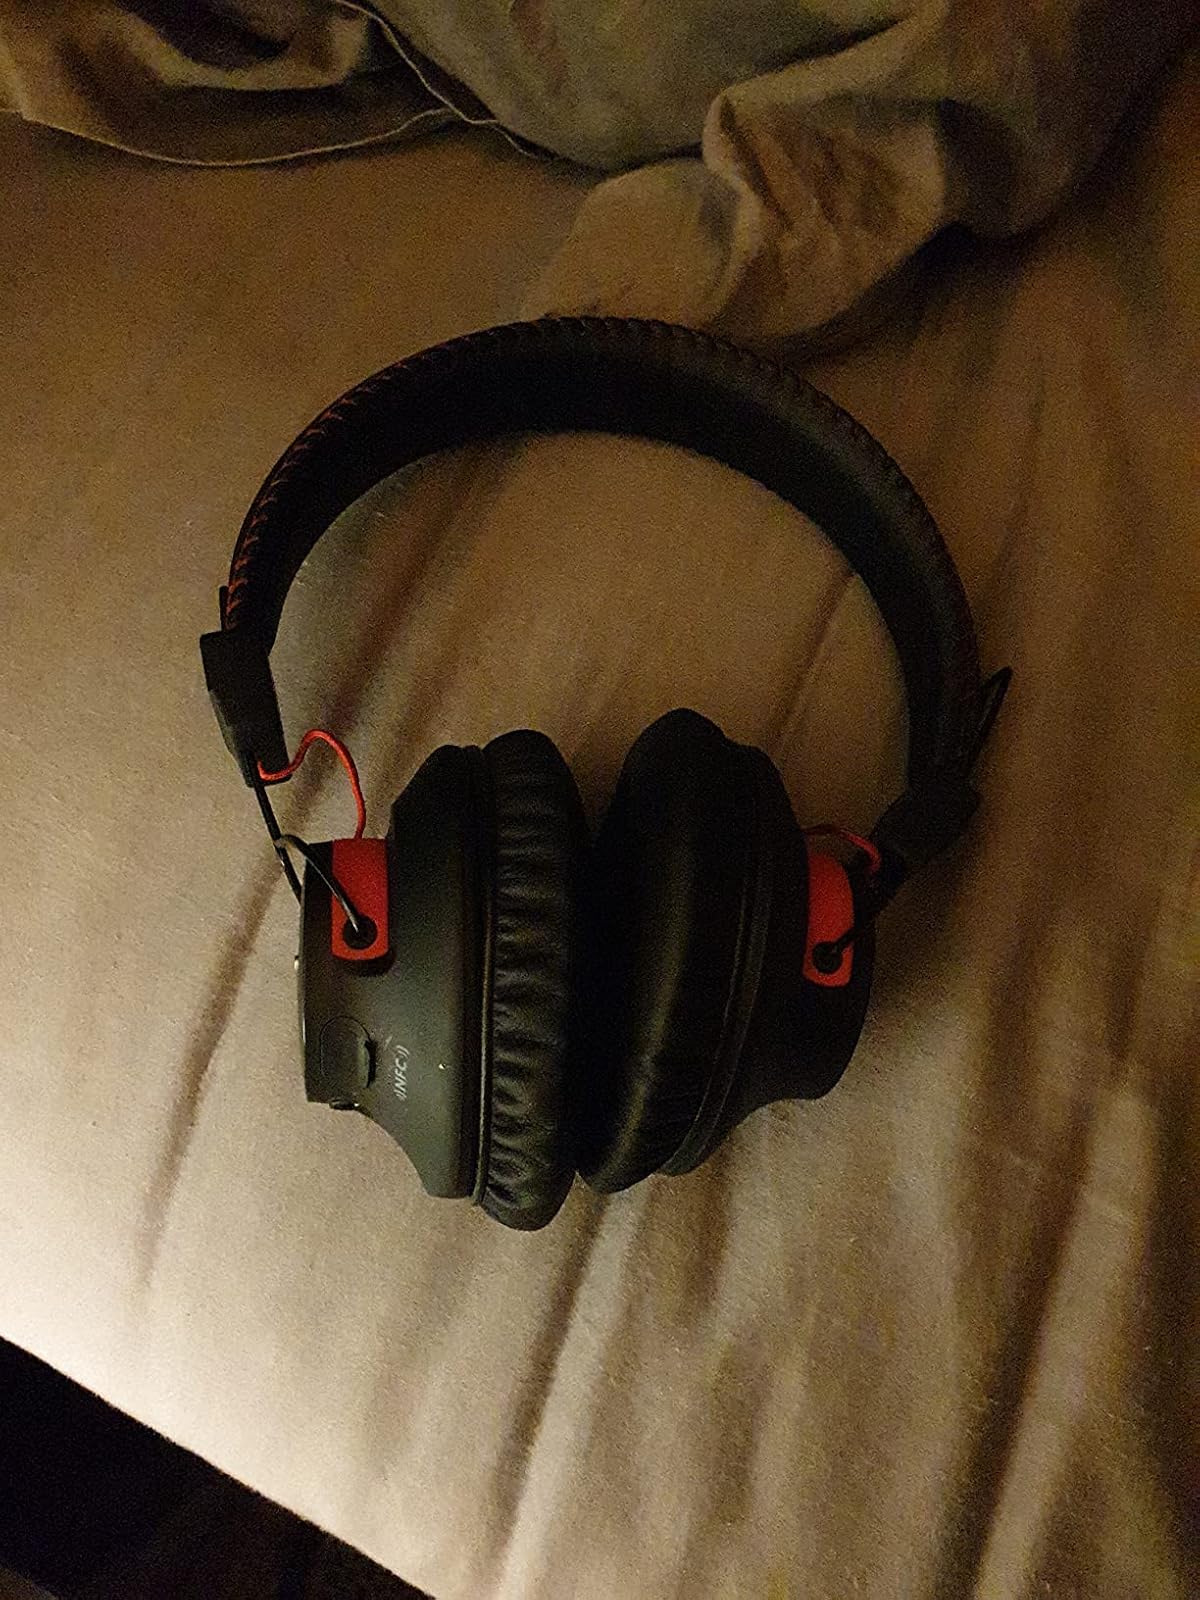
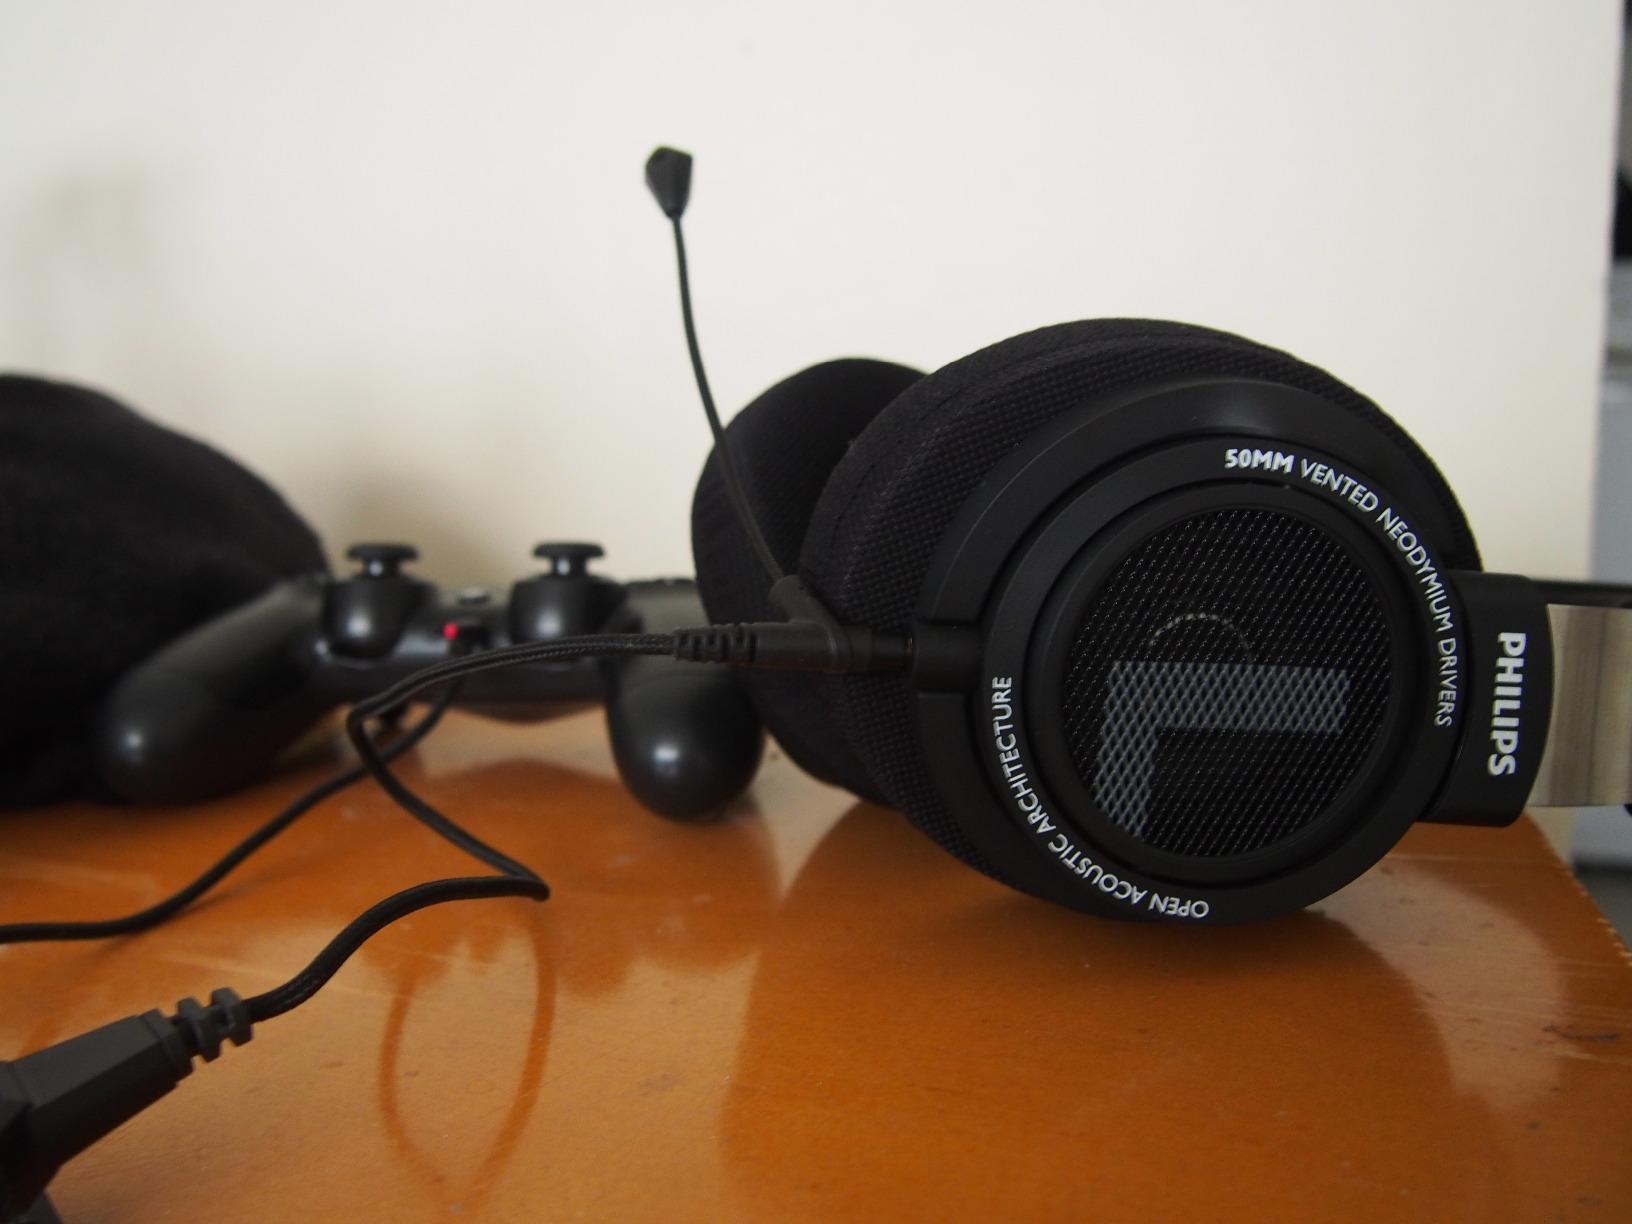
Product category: headphones
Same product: no